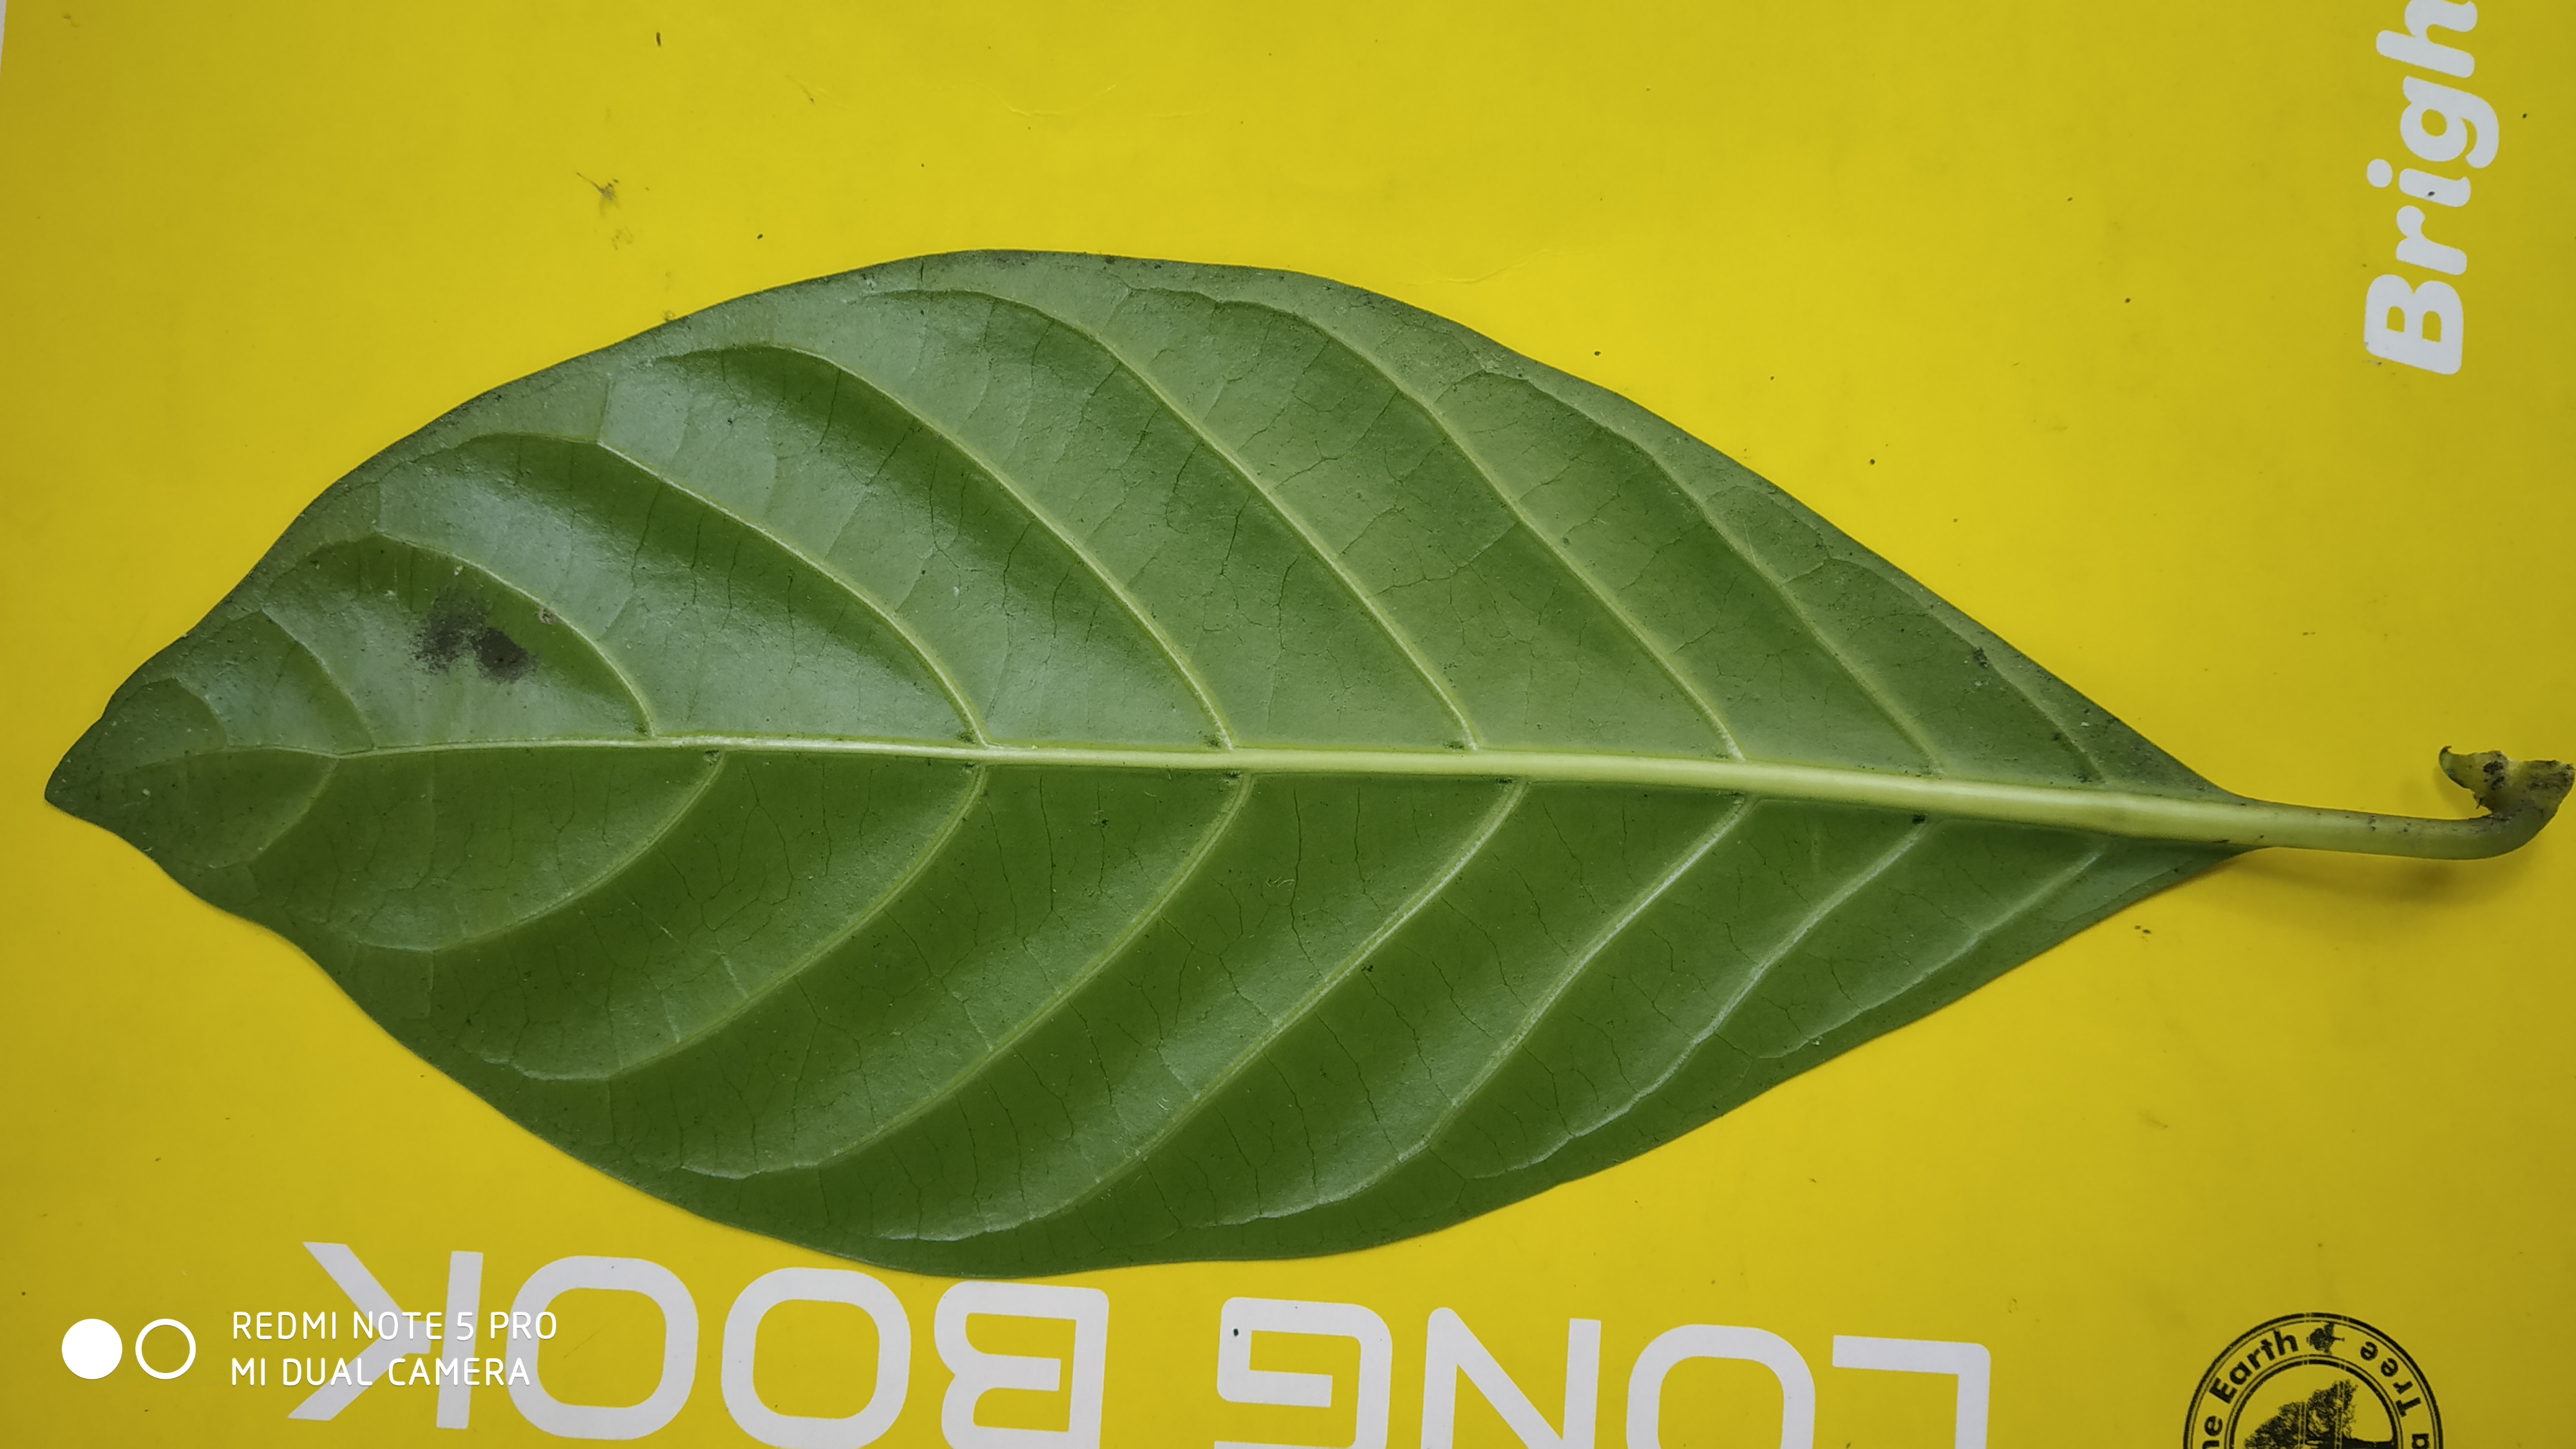
Plant: Nooni